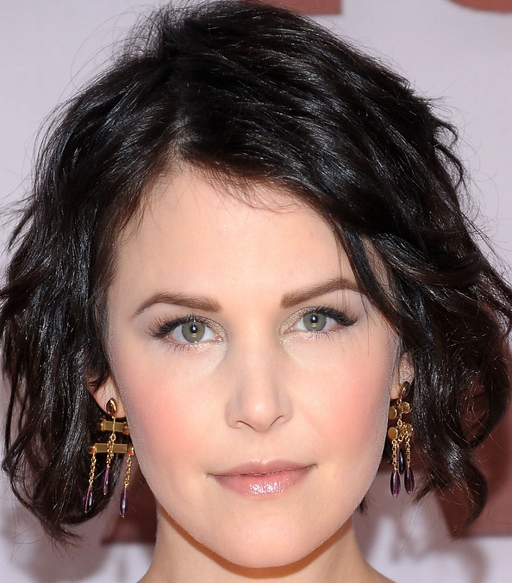
so cute , wish my hair had curls without all the work .